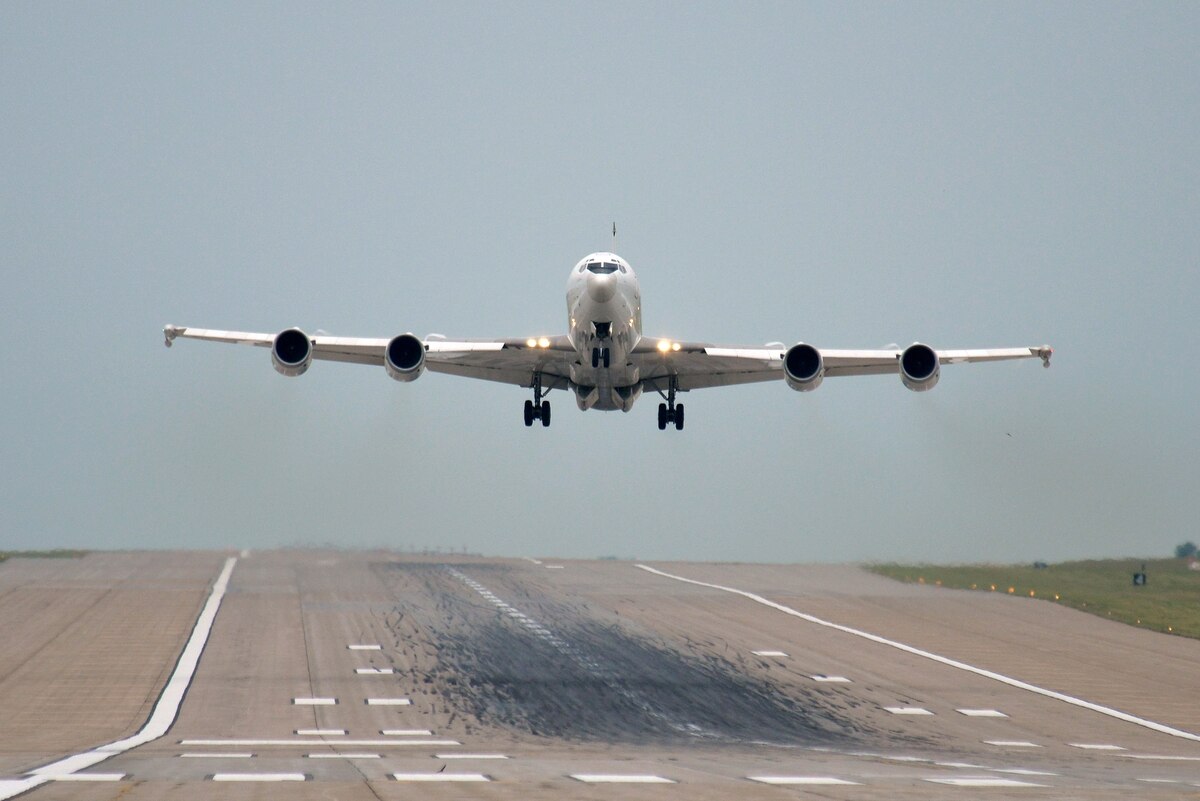
Vehicle type: Planes